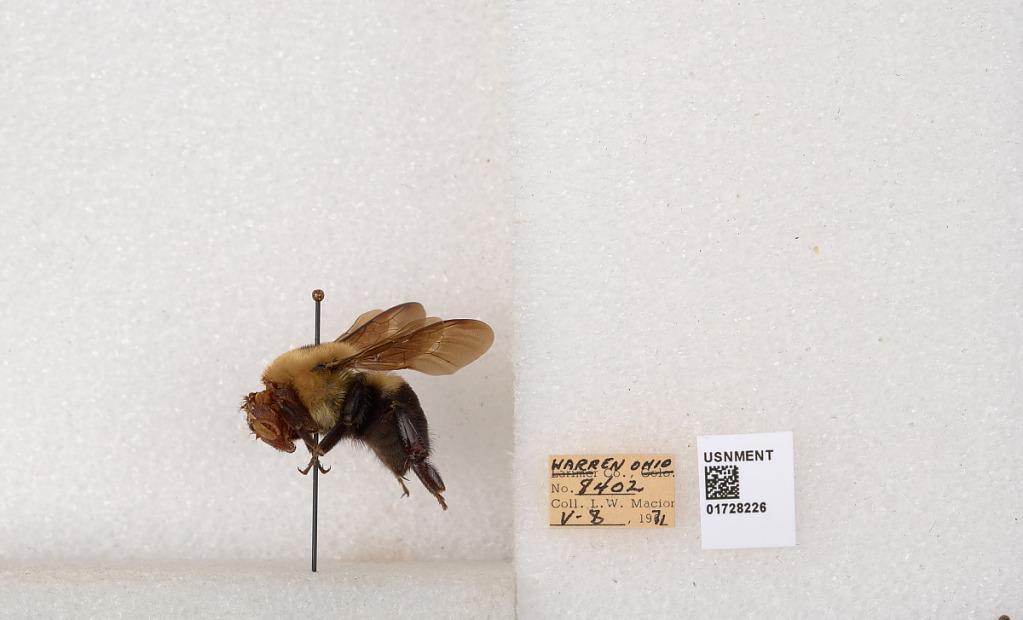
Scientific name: Bombus (Separatobombus) griseocollis (De Geer)
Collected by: L. Macior
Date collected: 1971-5-8
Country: United States
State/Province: Ohio
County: Warren
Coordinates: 39.4276, -84.1668